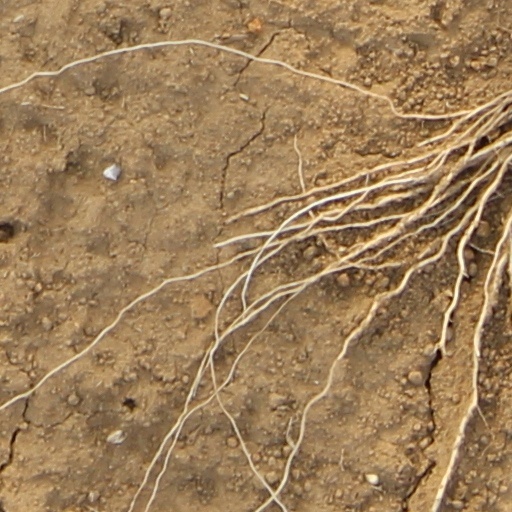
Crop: wheat